Tomah Subdivision

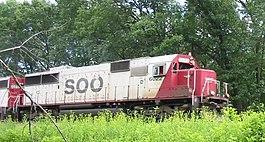
Soo Line 6022, an EMD SD60, pulls a train through Wisconsin Dells on June 20, 2004.

The Tomah Subdivision or Tomah Sub is a railway line that runs about from La Crosse, WI in the west to Portage, WI in the east.